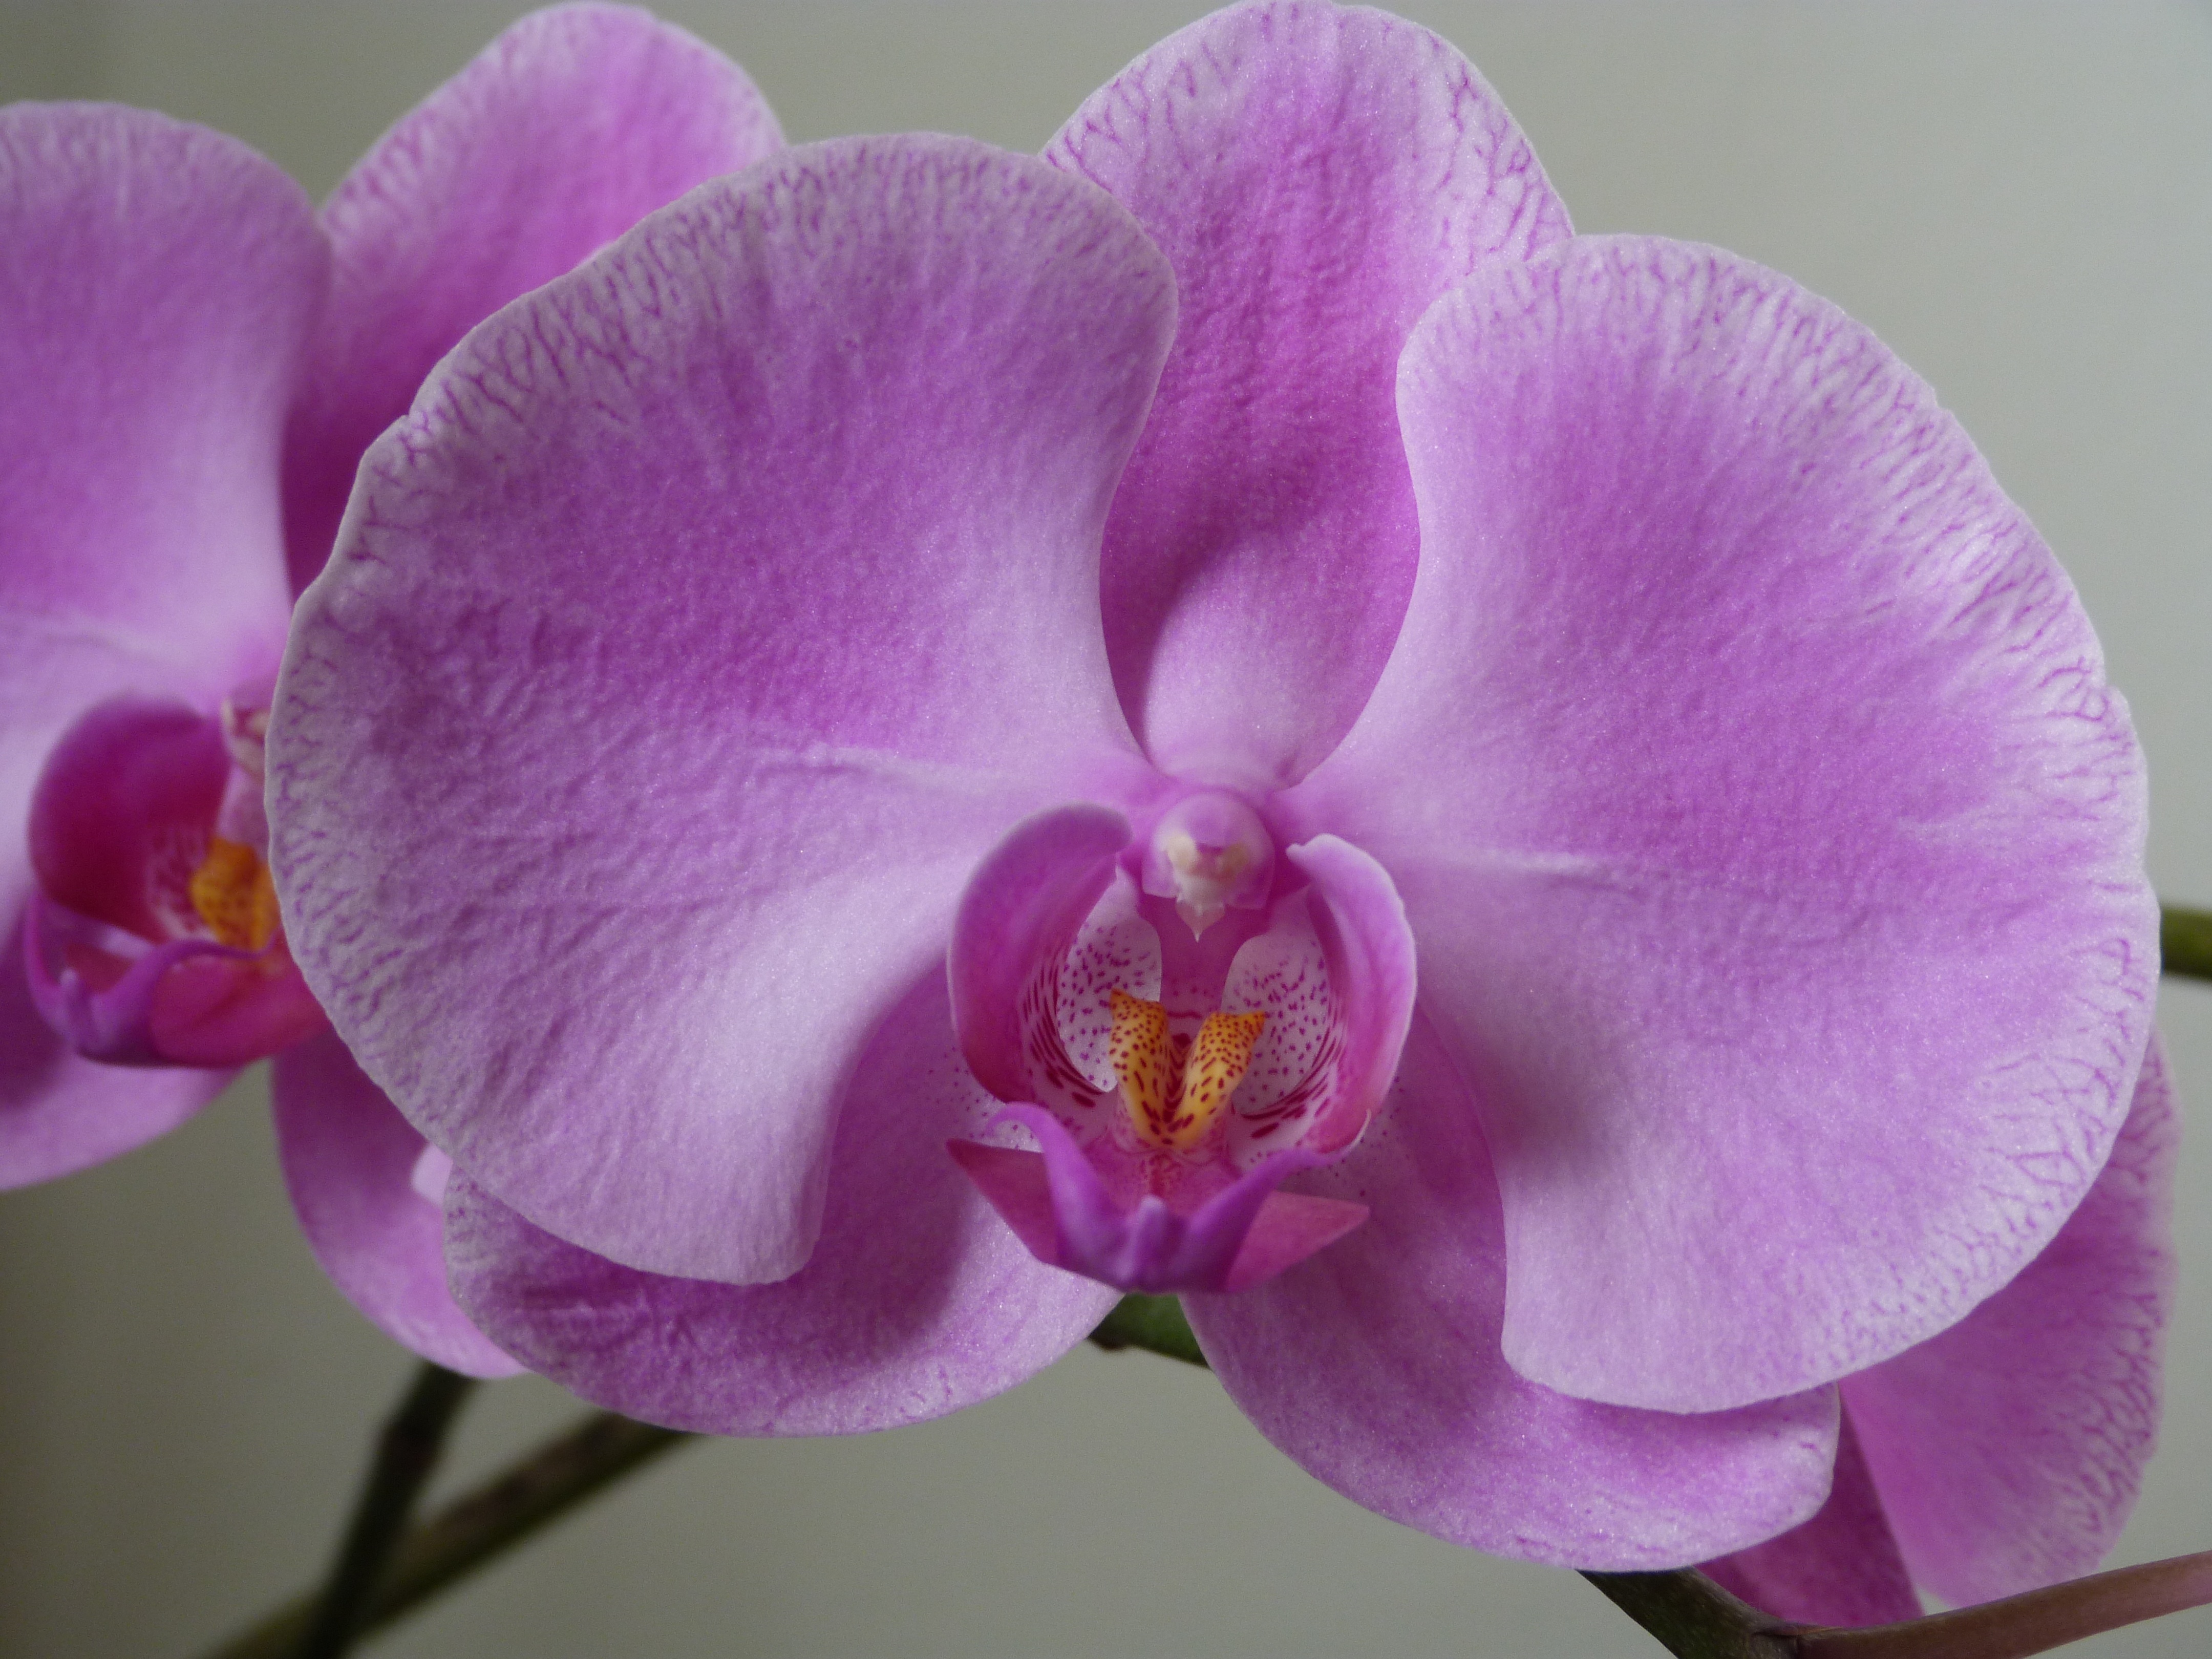
plant, flower, petal, pink, flora, orchid, orchidaceae, phalaenopsis, macro photography, flowering plant, cattleya, dendrobium, land plant, moth orchid, christmas orchid, cattleya labiata, phalaenopsis equestris, orchids moth